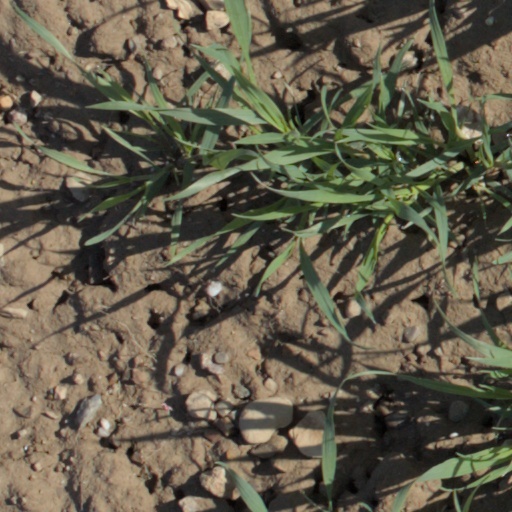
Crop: wheat